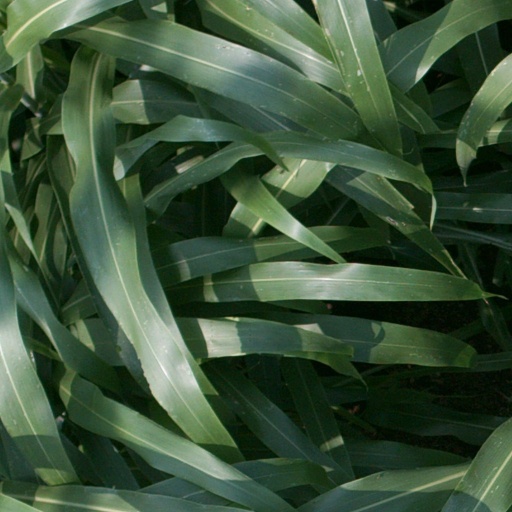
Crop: sorghum